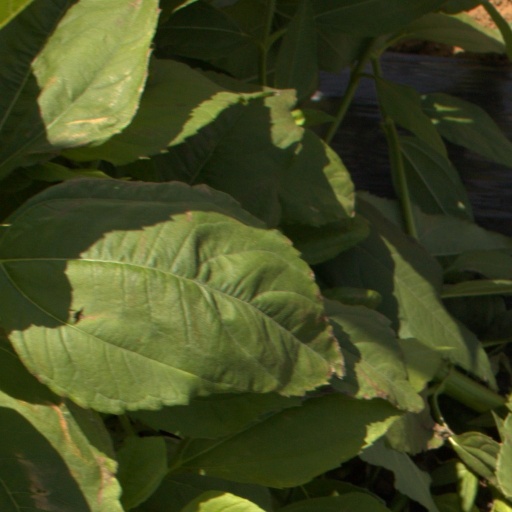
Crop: Jerusalem artichoke